Vääna

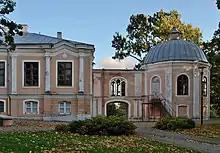
Vääna manor, one of the wings

The oldest recorded mention of the place ("Feyena") has been dated to 1325. At this time, there was a fortified manor or a castle at the site, the remains of which were reconstructed and expanded in a romantic fashion during the 19th century but are still visible in the manor park.